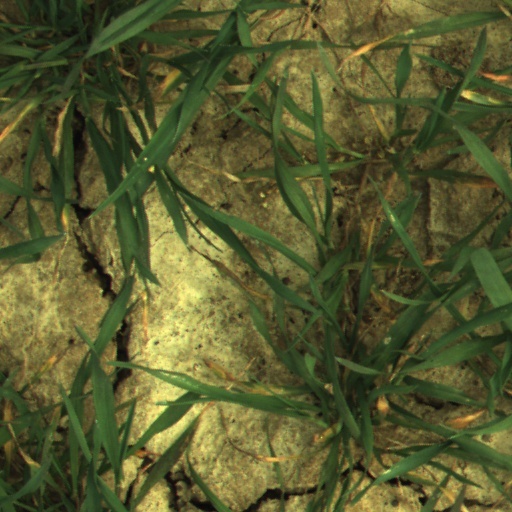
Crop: wheat